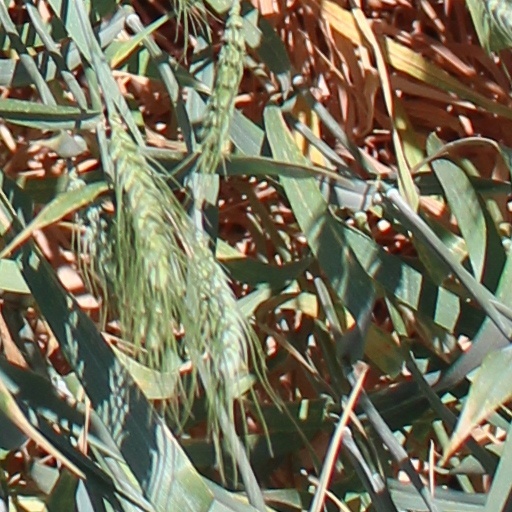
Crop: wheat